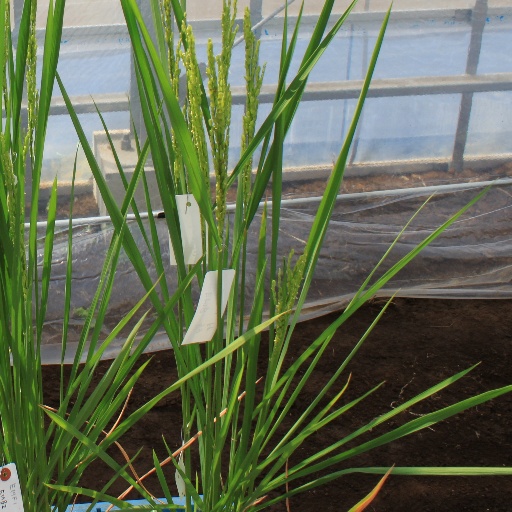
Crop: rice